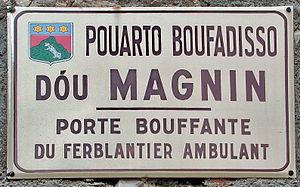
Mons(Var) Noms de rues en provençla
Le provençal est un dialecte de l'occitan parlé essentiellement en Provence', dans l'Est du Languedoc voire aussi dans les vallées occitanes du Piémont.